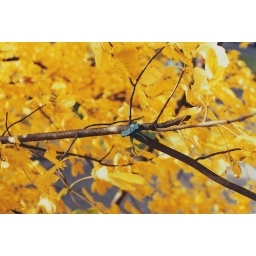
a little girl fell off the balcony in the unit above us.